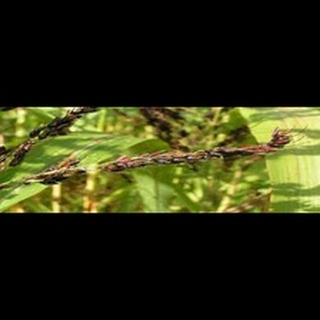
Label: wheat_smut